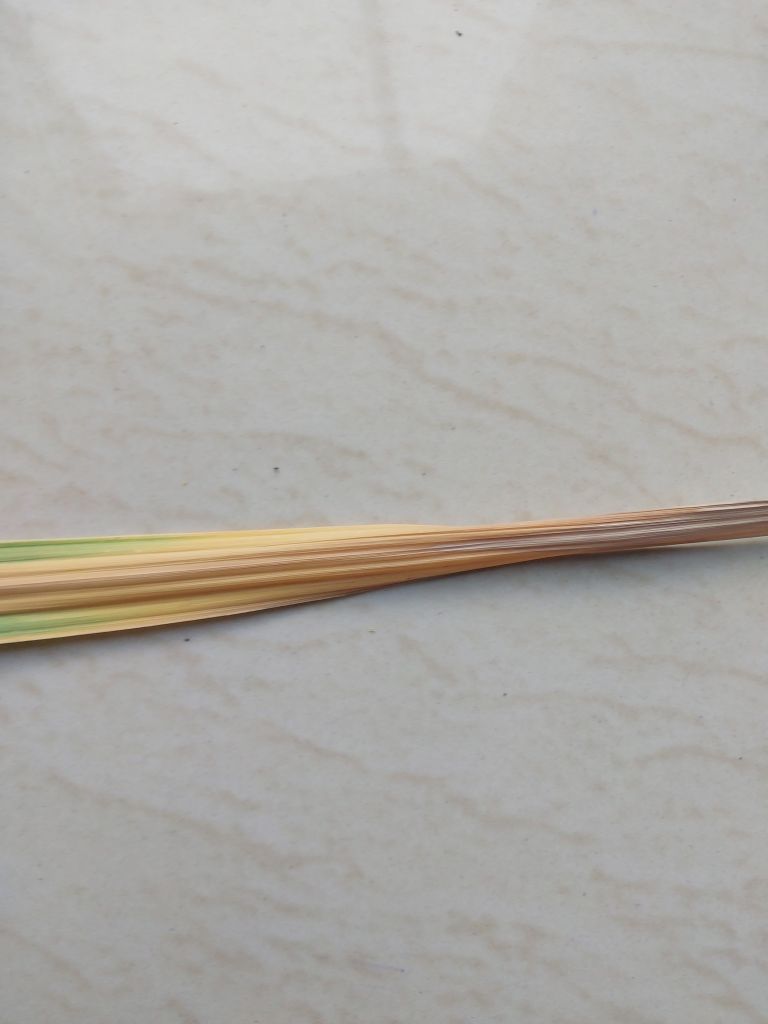
Label: Yellow Leaf